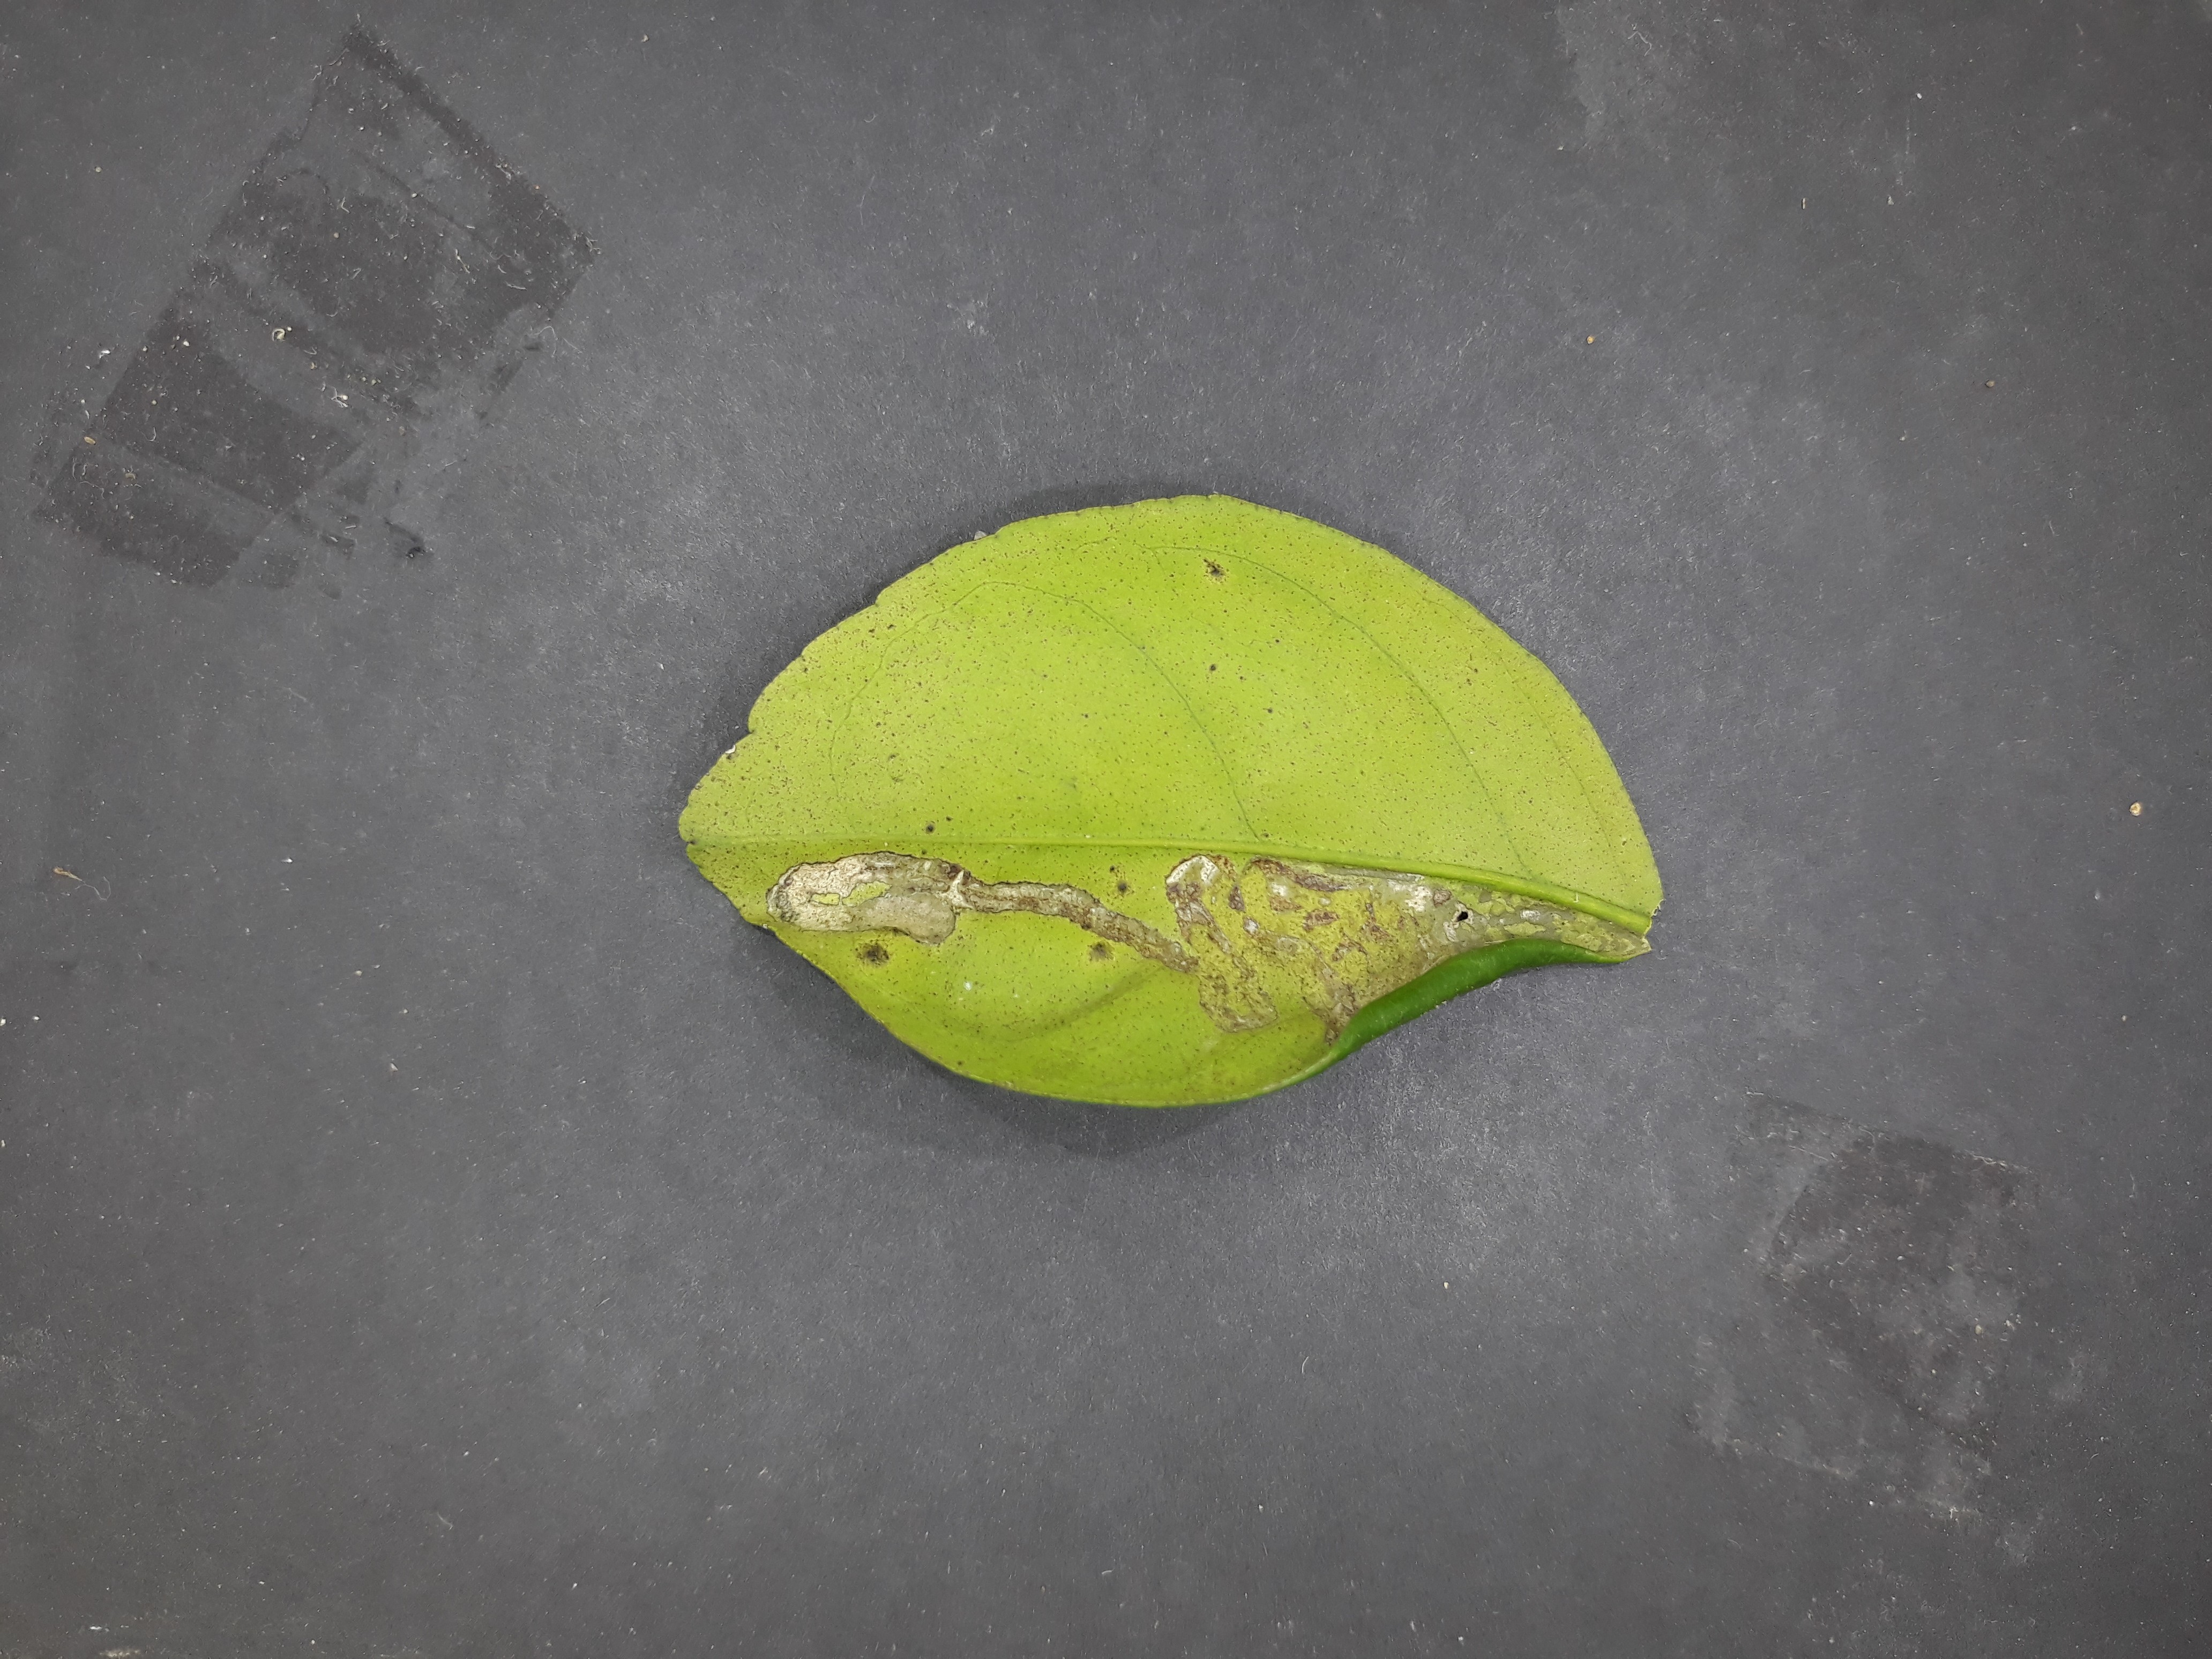
Label: Citrus_leafminer